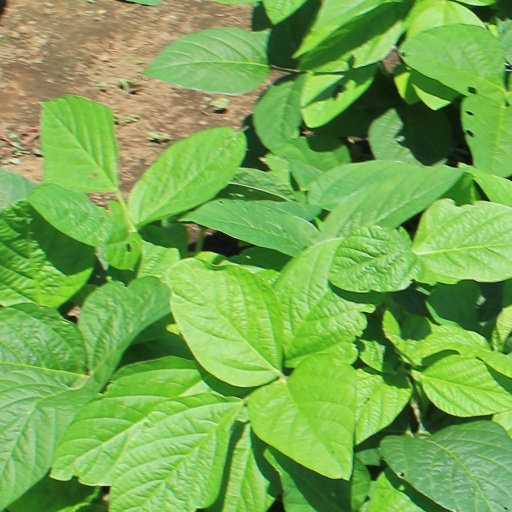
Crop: soybean